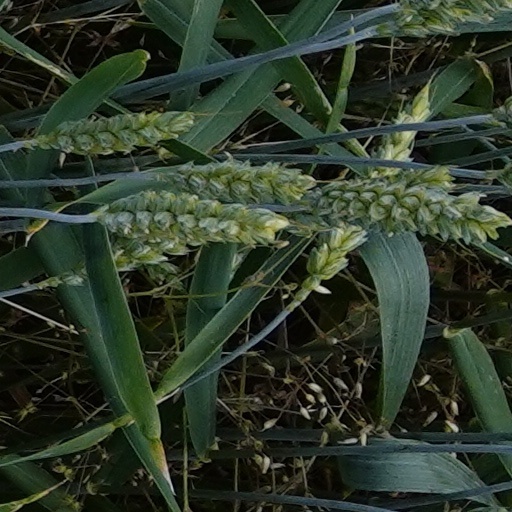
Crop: wheat